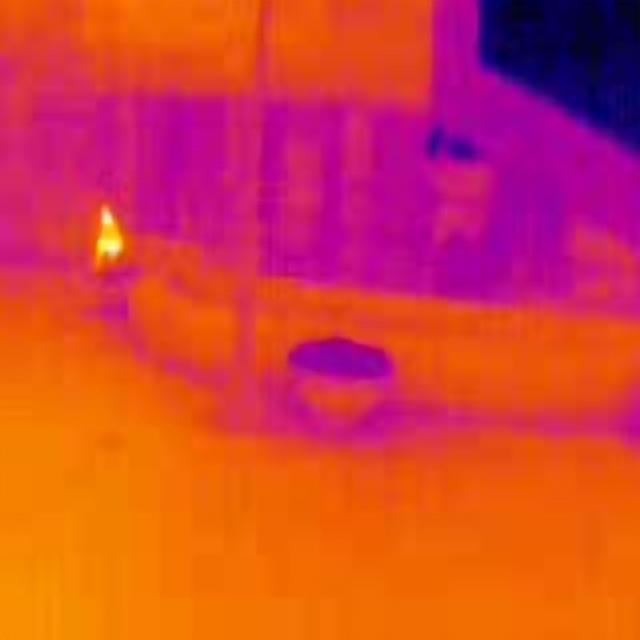
Detected objects:
label: person